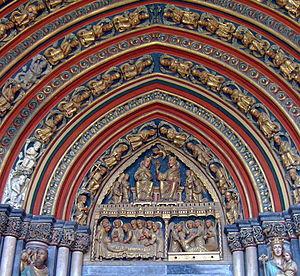
La basilique Saint Servais est une basilique située dans la ville de Maastricht, placée sous le vocable de saint Servais. Elle dépend du doyenné de Maastricht qui lui-même dépend du diocèse de Ruremonde.